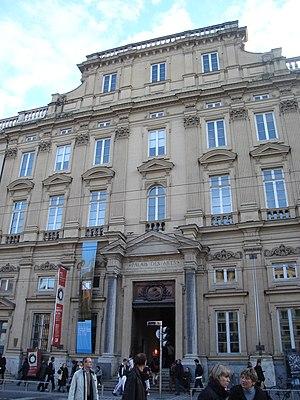
Musée des Beaux-Arts de Lyon
Cet article recense les monuments historiques de Lyon, en France.
La liste des musées de Lyon présente les musées de la ville de Lyon.
L'abbaye de Saint-Pierre-les-Nonnains de Lyon, connue aussi sous le nom d'abbaye des Dames de Saint-Pierre ou simplement palais Saint-Pierre, est un ancien édifice religieux catholique recevant des moniales bénédictines dès le Xᵉ siècle et reconstruit au XVIIᵉ siècle. Fermée à la Révolution, l'ancienne abbaye abrite aujourd'hui le musée des Beaux-Arts de Lyon.